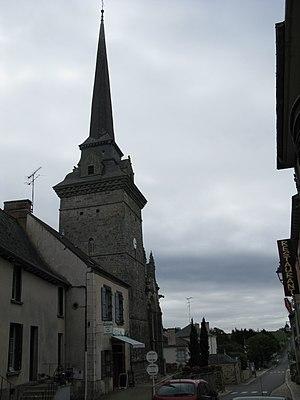
Cet article recense les bâtiments protégés au titre des monuments historiques d’Ille-et-Vilaine, en France.